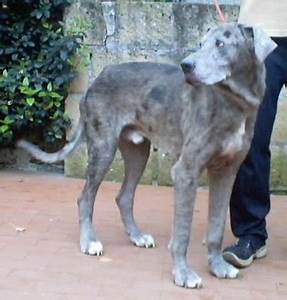
Label: dog